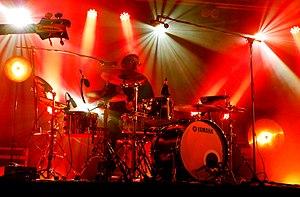
Hibu Corbel avec Red Cardell à Grandchamp (44) en septembre 2019
Julien Corbel, dit Hibu, est un musicien français né le 2 juin 1979 à Nantes.